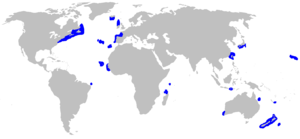
Le requin à longue dorsale, est une espèce de poissons cartilagineux parfois dénommée faux requin-chat.